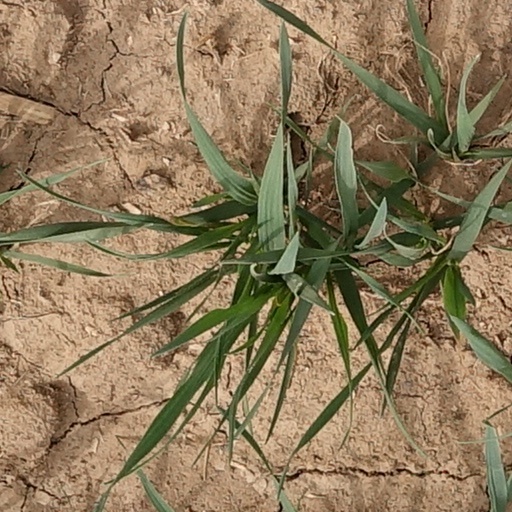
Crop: wheat